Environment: real
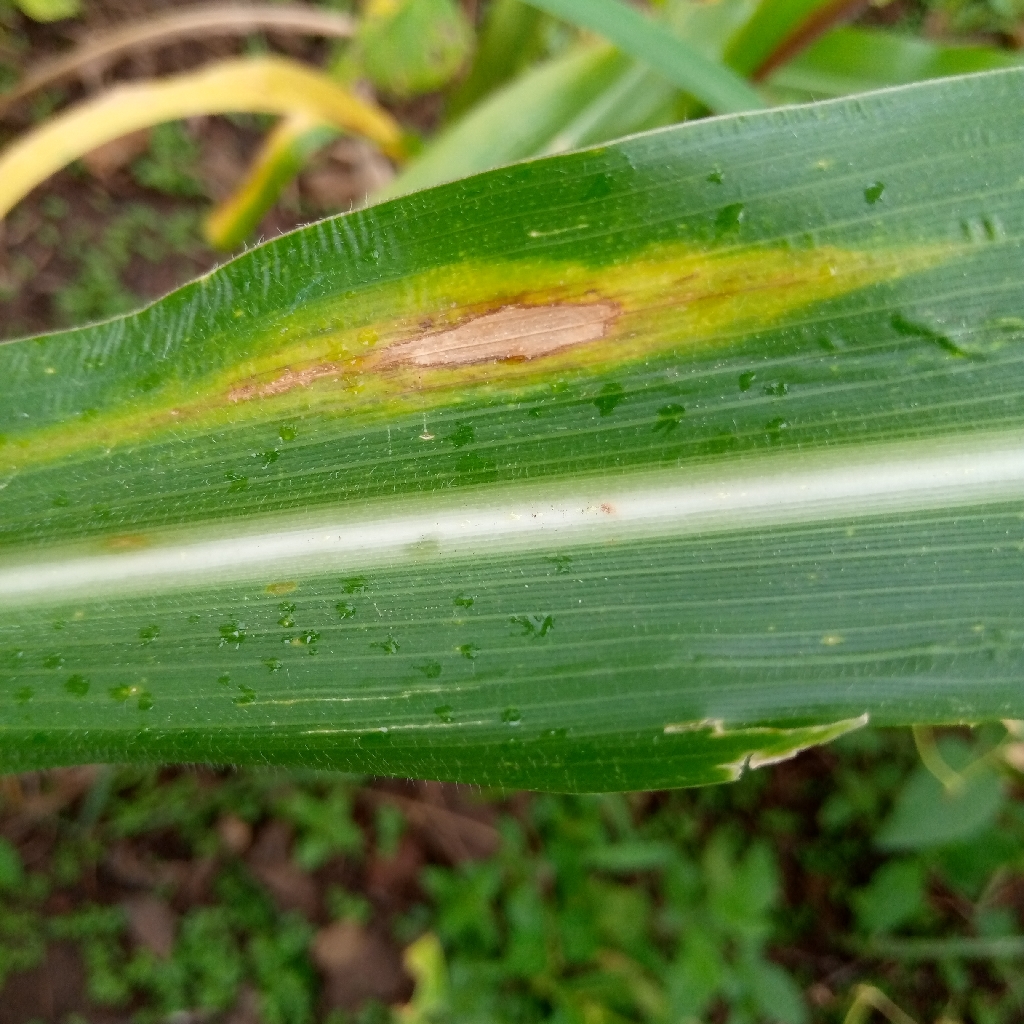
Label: northern_corn_leaf_blight